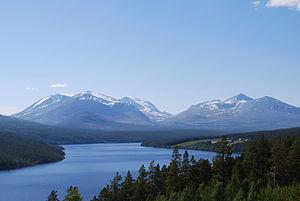
Le parc national de Rondane est le parc national le plus ancien de Norvège. Il fut créé le 21 décembre 1962 afin de protéger une des zones du pays ayant un risque écologique important. Le parc contient de nombreux pics supérieurs à 2000 mètres, le plus élevé étant le Rondslottet avec 2178 mètres d'altitude. Dans cette zone habite une colonie importante de rennes.